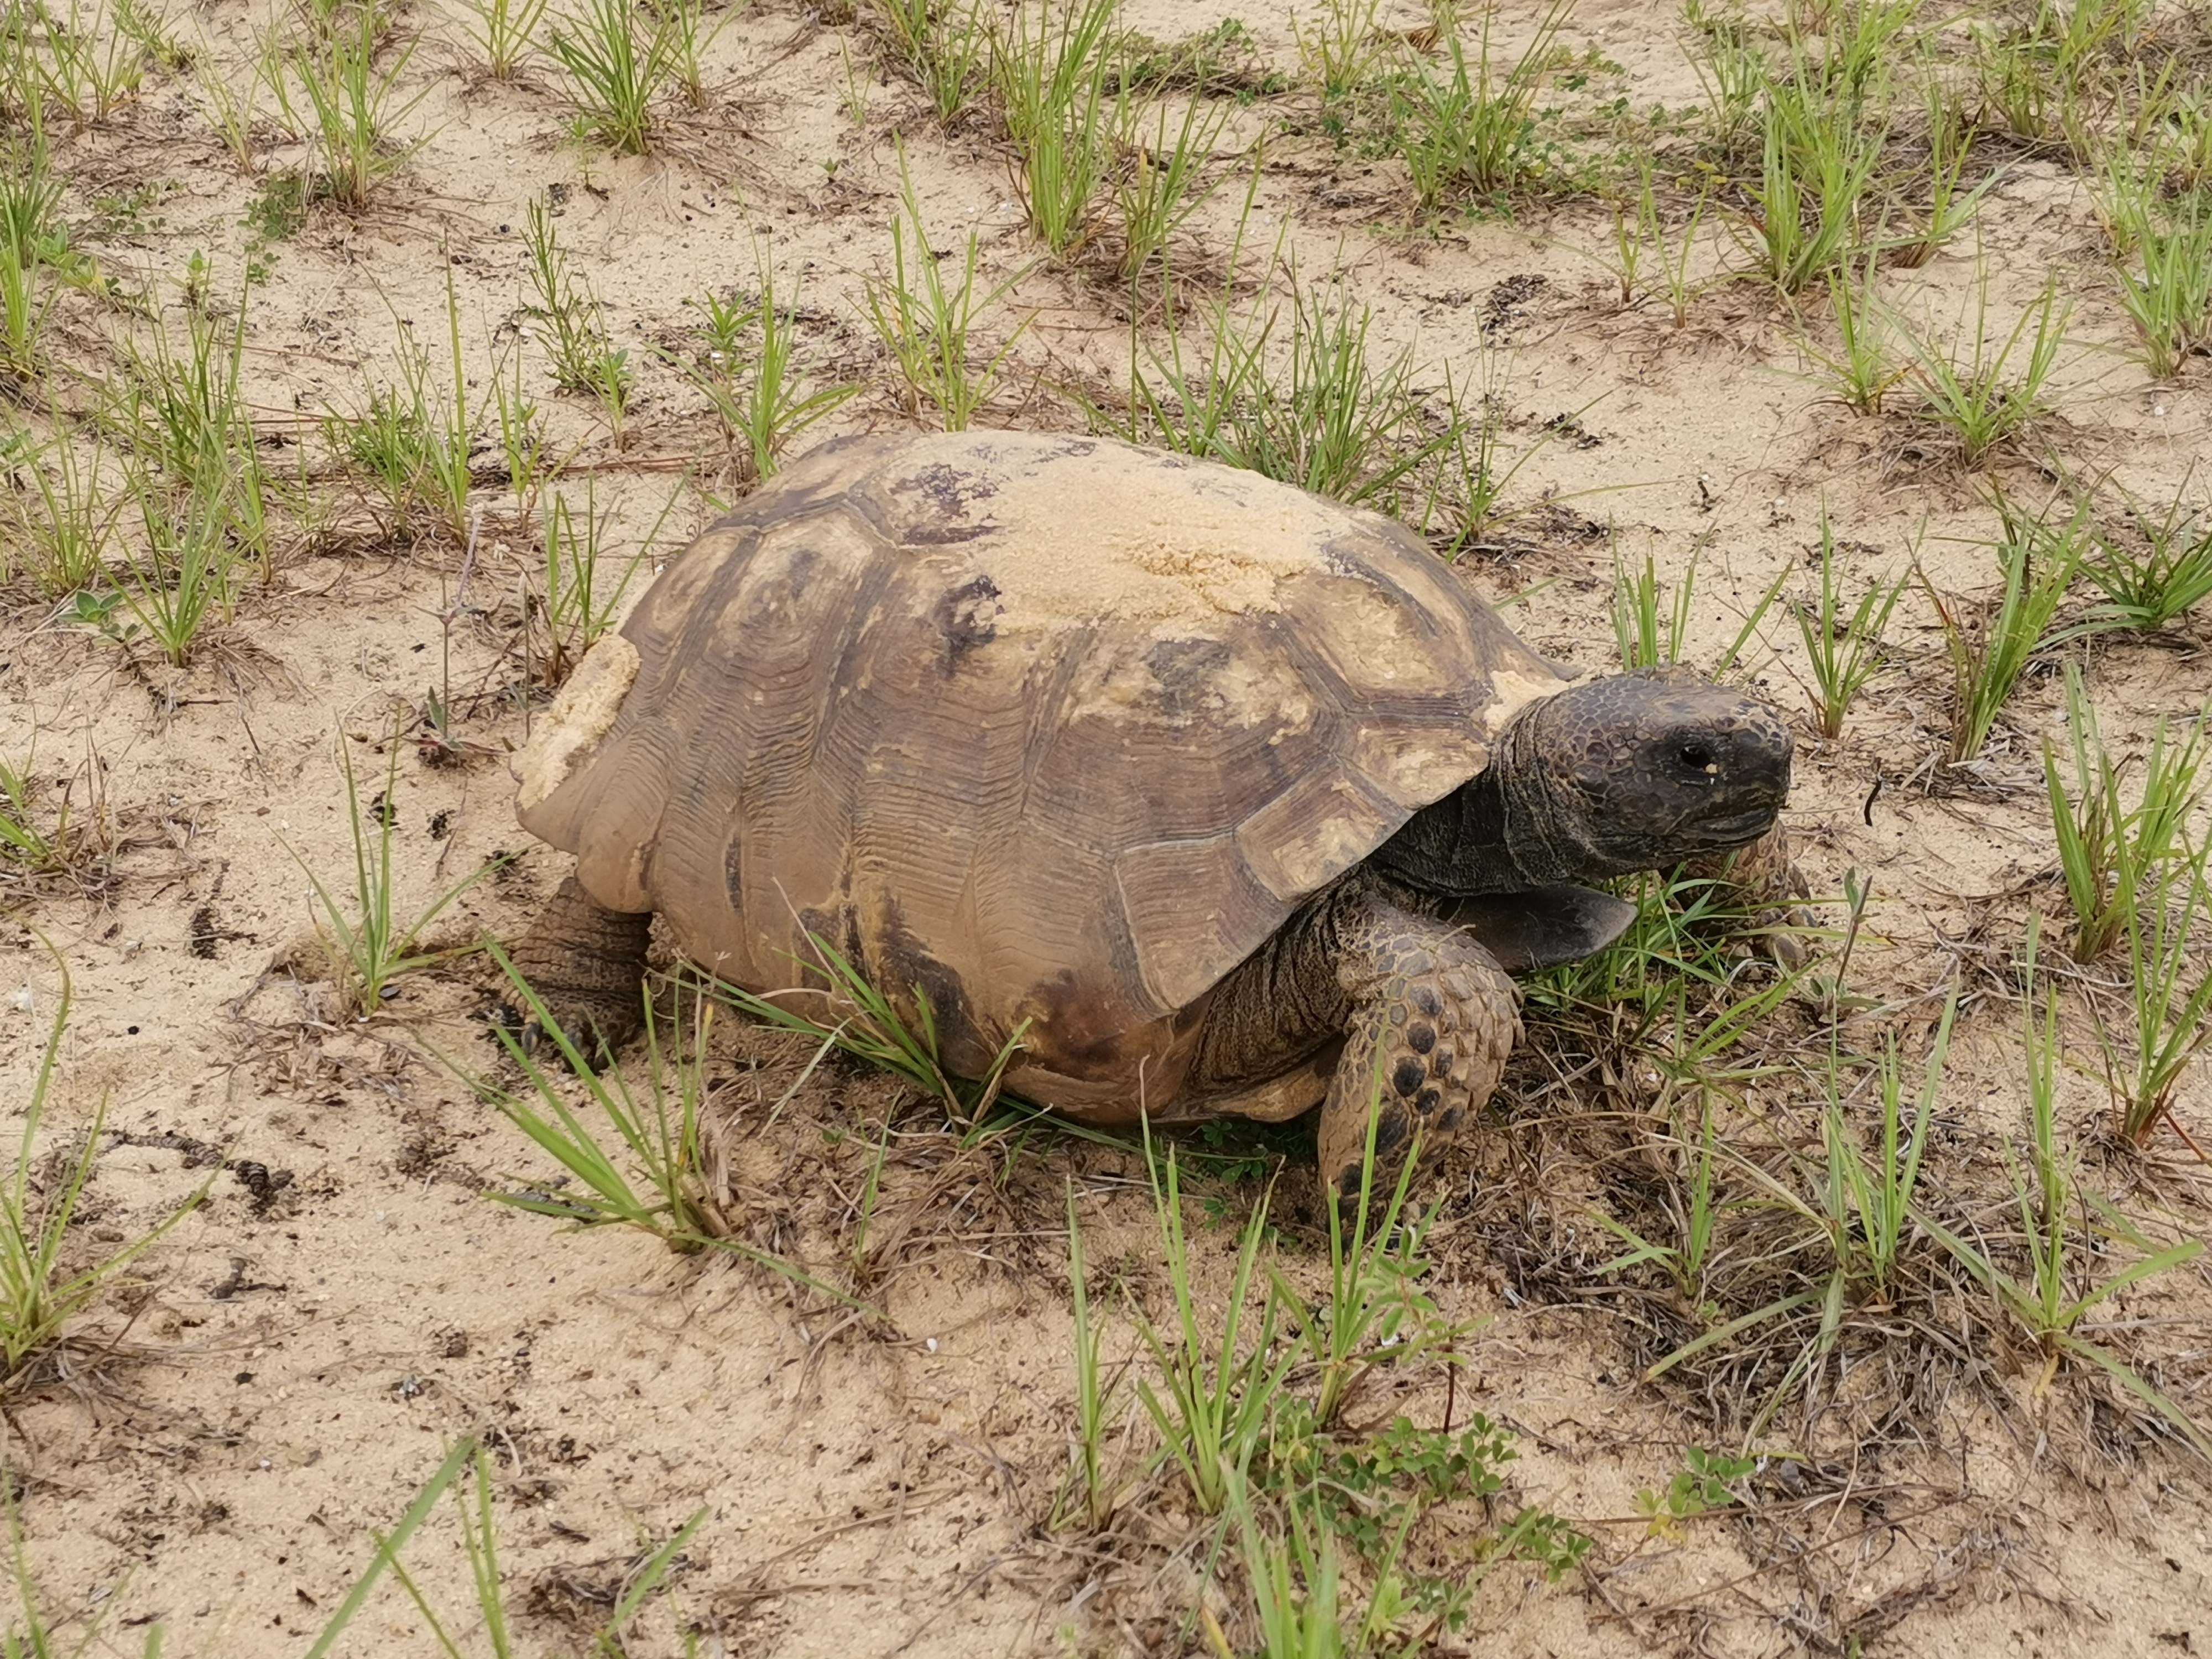
tortuga, plant community, reptile, gopher tortoise, turtle, grass, terrestrial animal, tortoise, snout, soil, grassland, Chelonoidis, scaled reptile